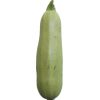
Label: Zucchini 1